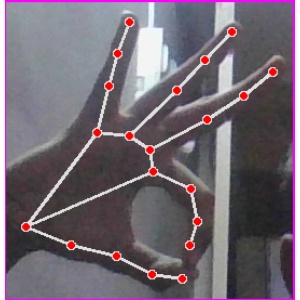
अक्षर: ण